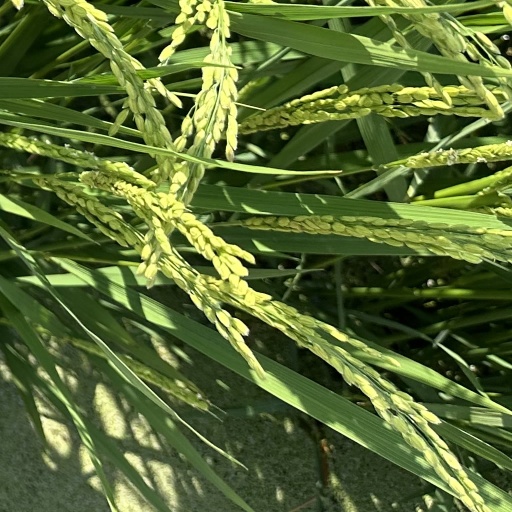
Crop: rice